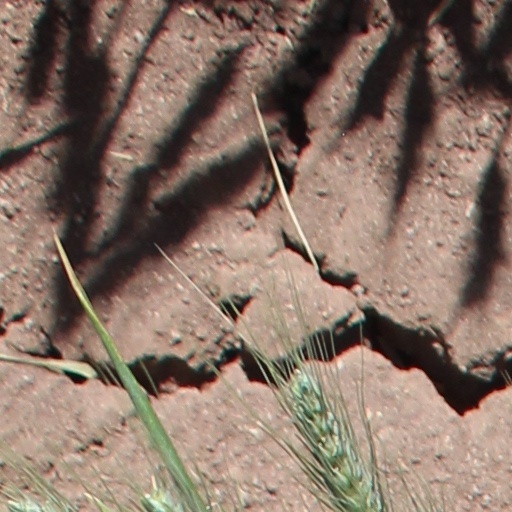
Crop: wheat